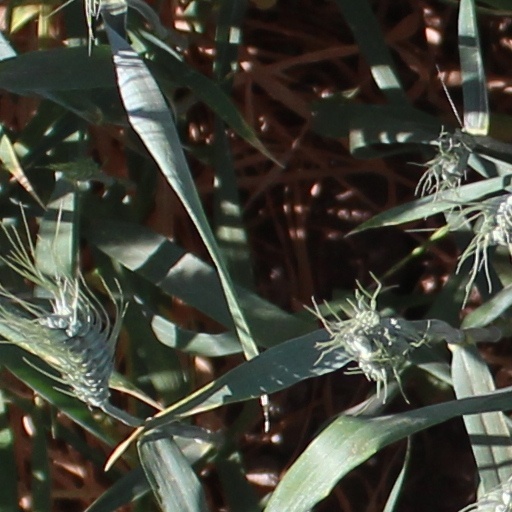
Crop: wheat